Agriculture Week

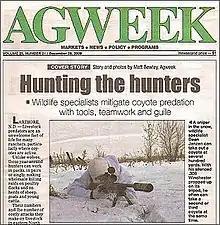
Front page of "Agriculture Week", December 2009

Agriculture Week is a weekly agricultural and food science research magazine reporting on the latest developments in agriculture and food production. Its main topics are agribusiness, Crops, Livestock and Markets. The magazine is read primarily in the Local North Dakota area. It is published by Vertical News, an imprint of NewsRx, LLC. In 1998 "Agriculture Week" moved into the online market with their website, which, along with changing the magazine into a blog like format, introduced their weather, crop prediction, and policy news show, known as "Agweektv". As of 2020 the website was being hosted by the Forum Communications Company, or the FCC for short. The TV show and website are watched throughout North America, but the Dakotas, Minnesota, Montana, and the Canadian Shield all have increased views.